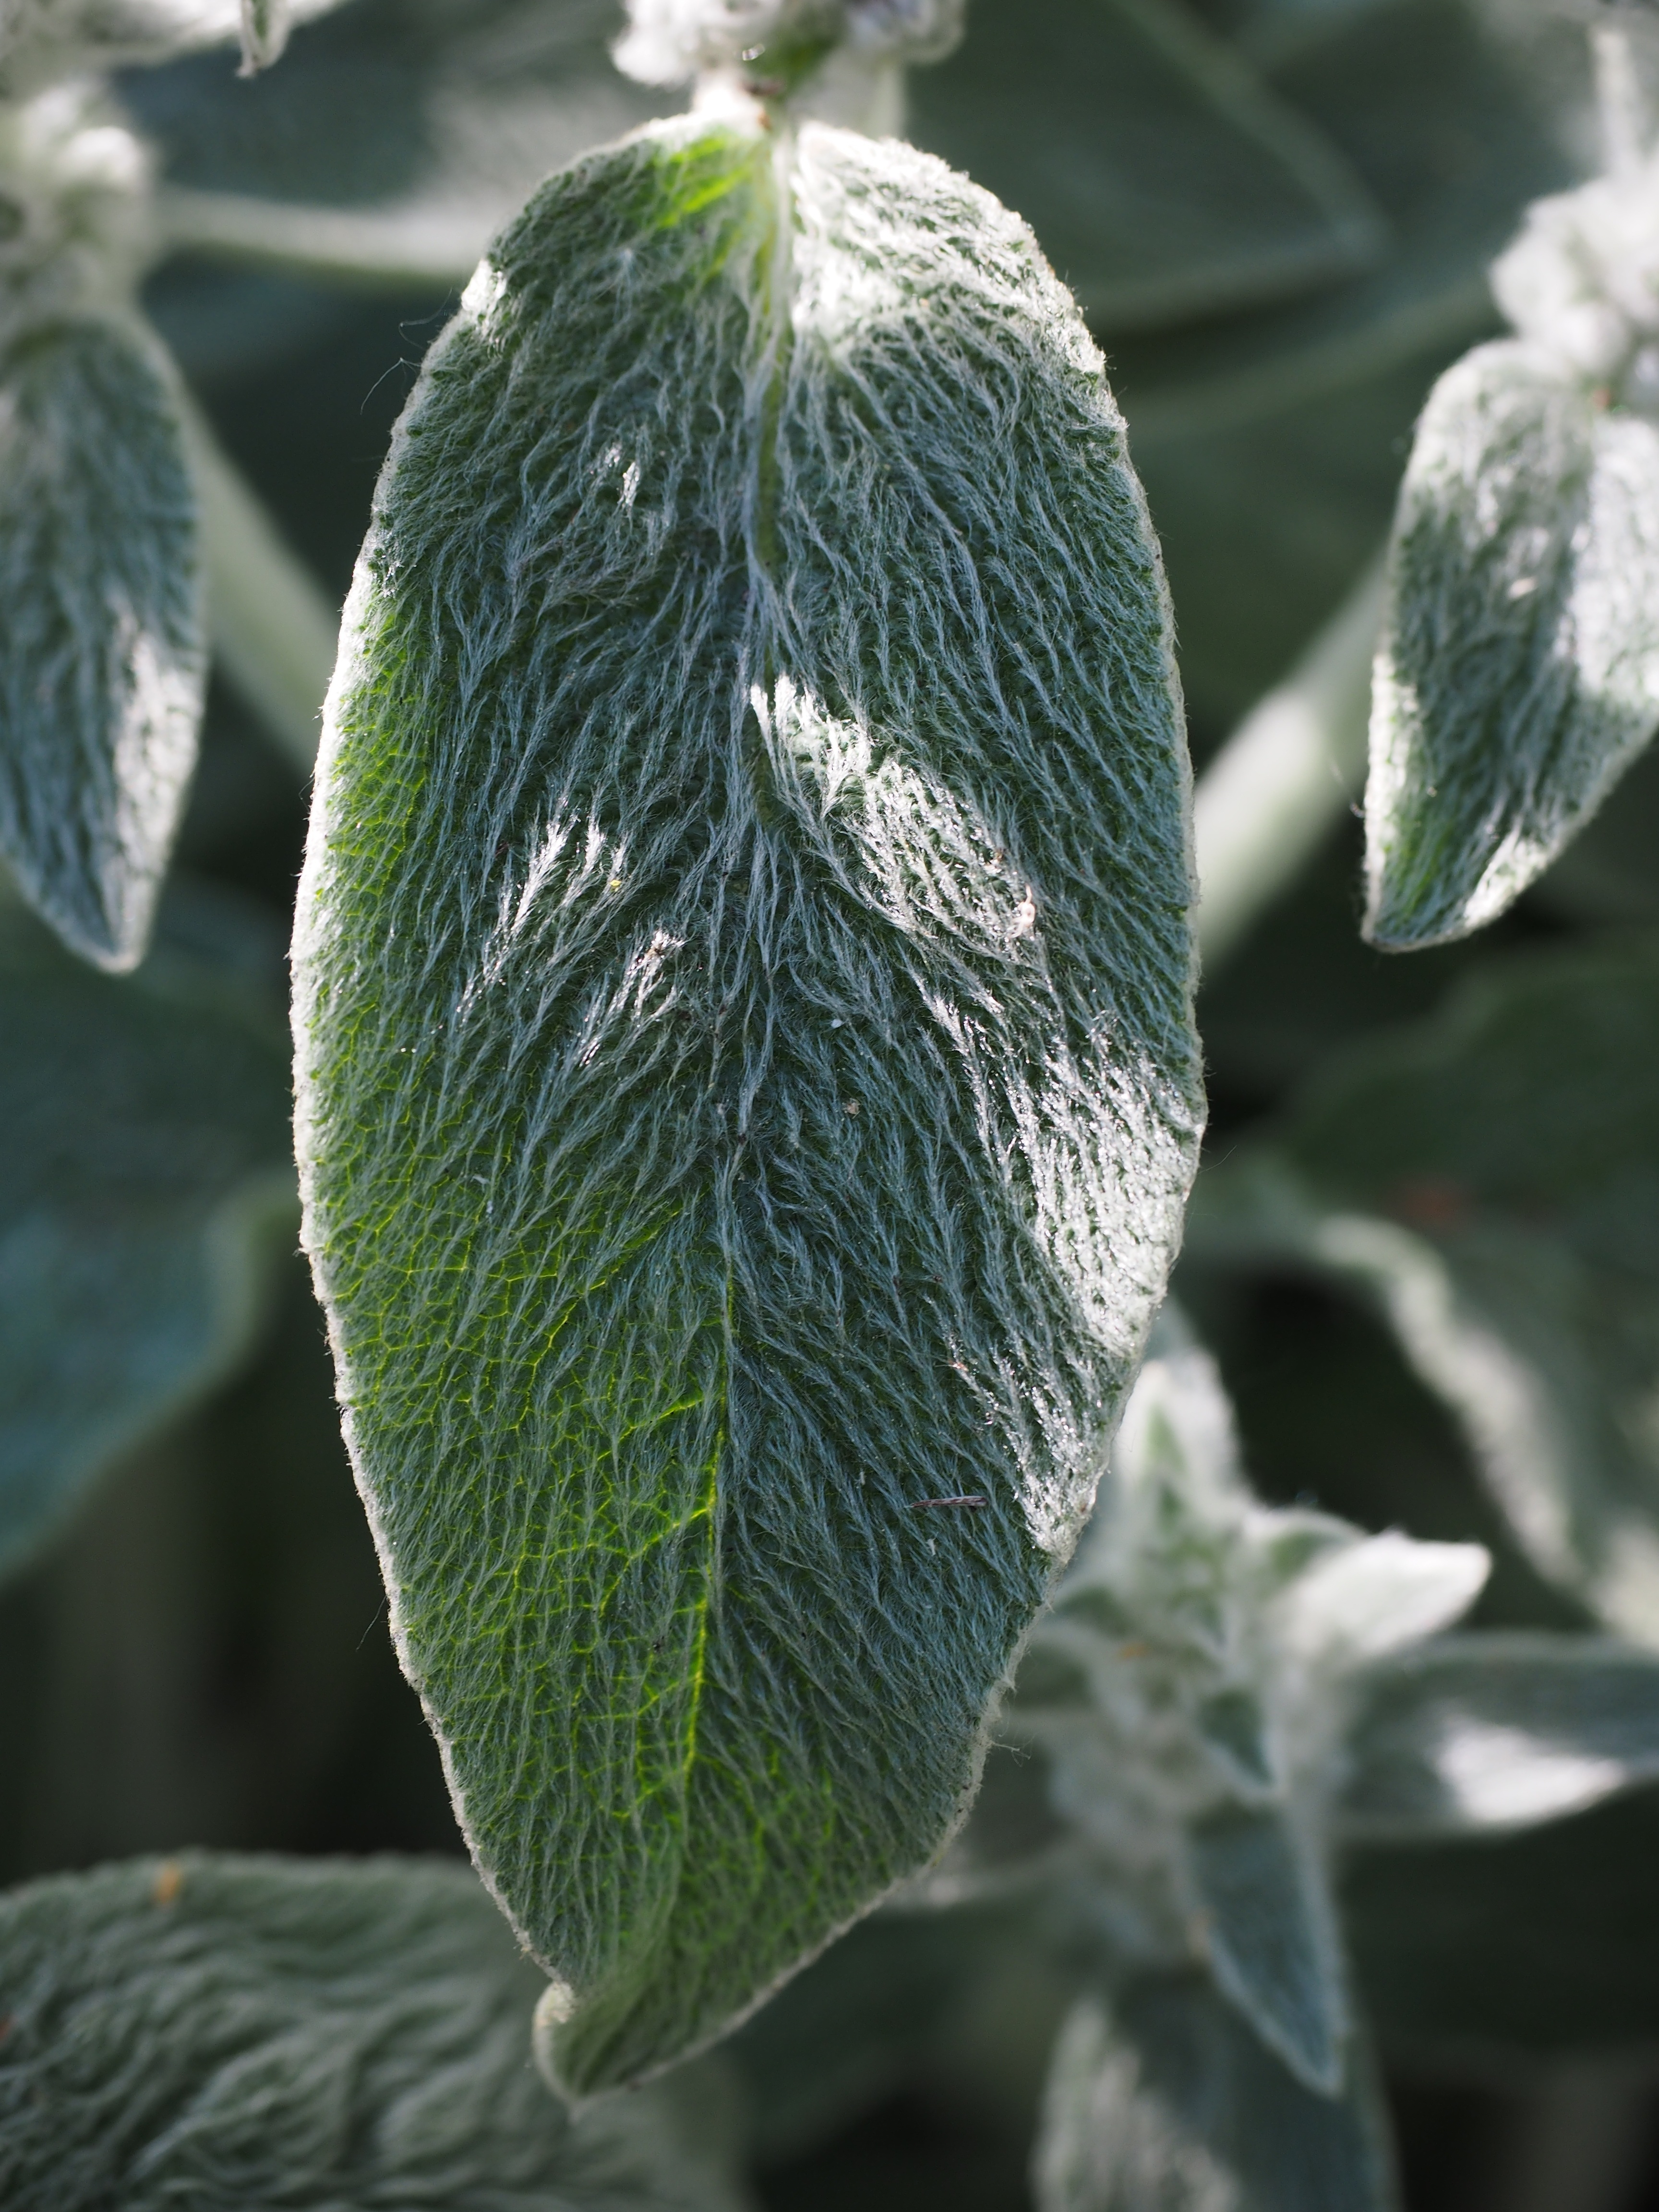
nature, branch, plant, hair, white, leaf, flower, frost, green, fluffy, produce, botany, flora, fauna, close up, leaves, grey, silver, shrub, hairy, bud, macro photography, woolly, ground cover, flowering plant, velvety, greyish, stachys byzantina, stachys, stachys wool, stachys lanata, grey leaves and, wool betony, dog's ear, rabbit ear, fluffy tomentose, felty, farmer garden perennial, plant stem, land plant